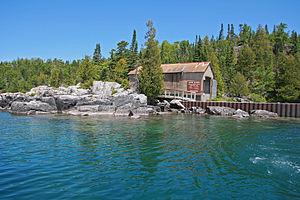
Les Îles Huron sont un groupe de huit petites îles rocheuses du lac Supérieur, situées à environ 4,8 km au large de l'embouchure de la rivière Huron, dans le nord-ouest du comté de Marquette, États-Unis.Ensemble, ils forment le Huron National Wildlife Refuge, qui a été créé par le président Theodore Roosevelt en 1905. Le refuge est également connu sous le nom de Huron Islands Wildernessset est une unité du Seney National Wildlife Refuge, géré par le National Wildlife Refuge. La zone sous-marine autour des îles fait partie de l'unité des îles Huron de la Marquette Underwater Preserve et plusieurs épaves peuvent être visitées par des plongeurs.